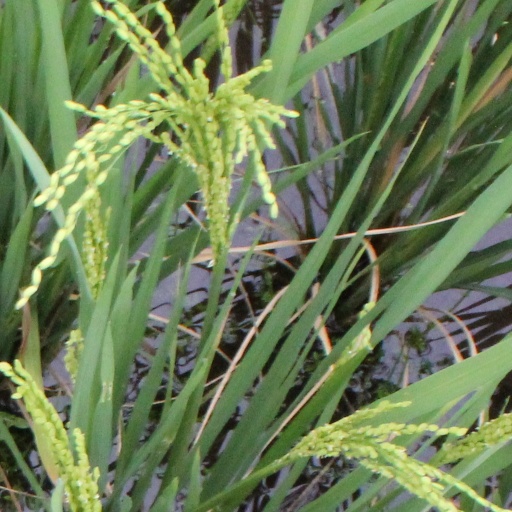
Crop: rice